Kyzyl

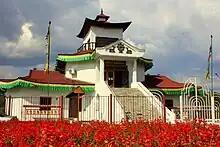
Tsechenling Temple

Kyzyl is the capital of the republic of Tuva. Within the framework of administrative divisions, it is incorporated as a city under republic jurisdiction (urban okrug, an administrative unit with a status equal to that of the districts), as Kyzyl Urban Okrug.